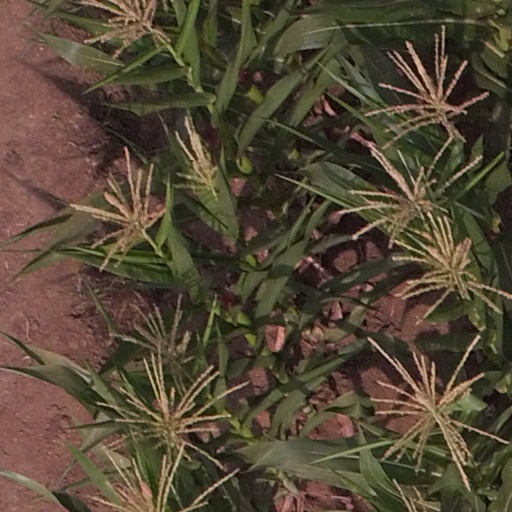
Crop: maize; corn